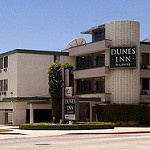
Label: buildings